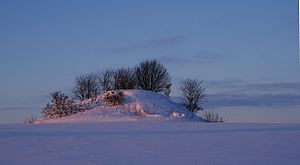
Gravhøj
Tinghøjen, en rundhøj mellem Hammershøj og Kvorning.
Tinghøjen, en rundhøj fra oldtiden fotograferet fra parkeringsplads ved A16 mellem Hammershøj og Kvorning.
En gravhøj er et fortidsminde og som regel fredet. Gravhøjene er begravelsespladser fra den tidligste bondestenalder til overgangen til kristen tid i slutningen af vikingetiden.